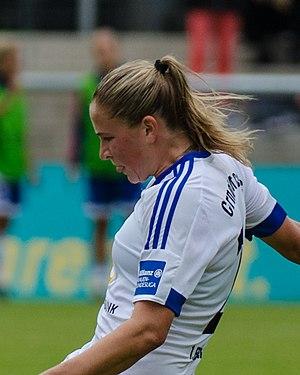
Ana Maria Crnogorčević est une footballeuse suisse née le 3 octobre 1990 à Steffisburg. Elle évolue au poste d'attaquante.